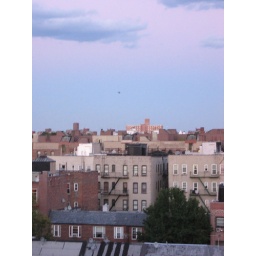
the black dot in the sky is the blimp hovering over the US Open earlier in Sept.